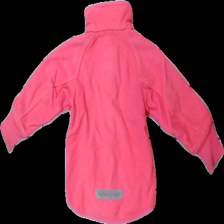
View: back
Type: Jacket
Category: Children
Brand: Polarn Och Pyret
Colors: Pink
Material: 100% Polyester
Cut: Regular
Size: 92
Season: Spring
Damage: stain
Damage location: bottom left
Damage 2: stain
Damage 2 location: top center
Price range: <50
Recommended usage: Recycle
Description: pink fleece jacket